Bech-Bodson Ministry

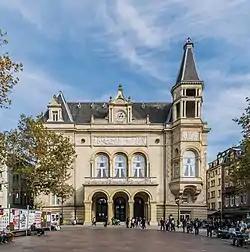
The Cercle Municipal, the seat of the Council of Ministers when in Luxembourg

In terms of the political organisation of the EEC, the Luxembourgish government had constantly opposed a representation of Luxembourg by Belgium (in conformance with the treaty of the Belgium–Luxembourg Economic Union of 1921) and insisted that Luxembourg join the common market as a sovereign state. It finally received what it wanted: it would be fully represented in the Commission. Of the nine seats in the Commission, one seat was allocated to Luxembourg. The Luxembourgish negotiators were convinced that the interests of the Grand Duchy as a sovereign state were best protected by the Council of Ministers. In these meetings of six, Luxembourg was more likely to get its voice heard. They also argued for a reinforcement of the powers of the Council of Ministers at the expense of the supranational organs. Luxembourg had only received its recognition as a sovereign state, as a full member of the international community, in the course of the Second World War and at the cost of heavy sacrifice. This explains the government's reluctance to renounce a part of its national prerogatives.